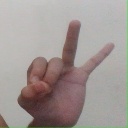
अक्षर: ण